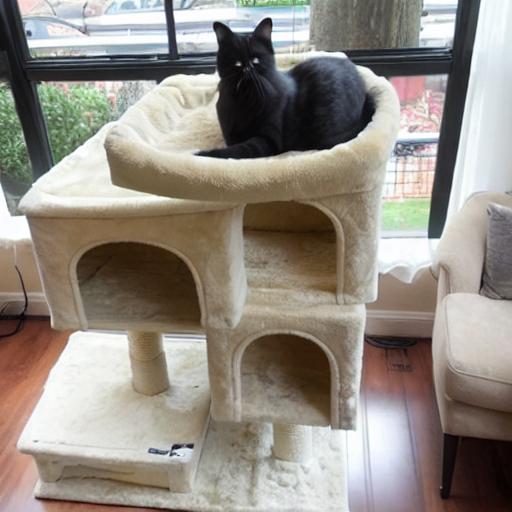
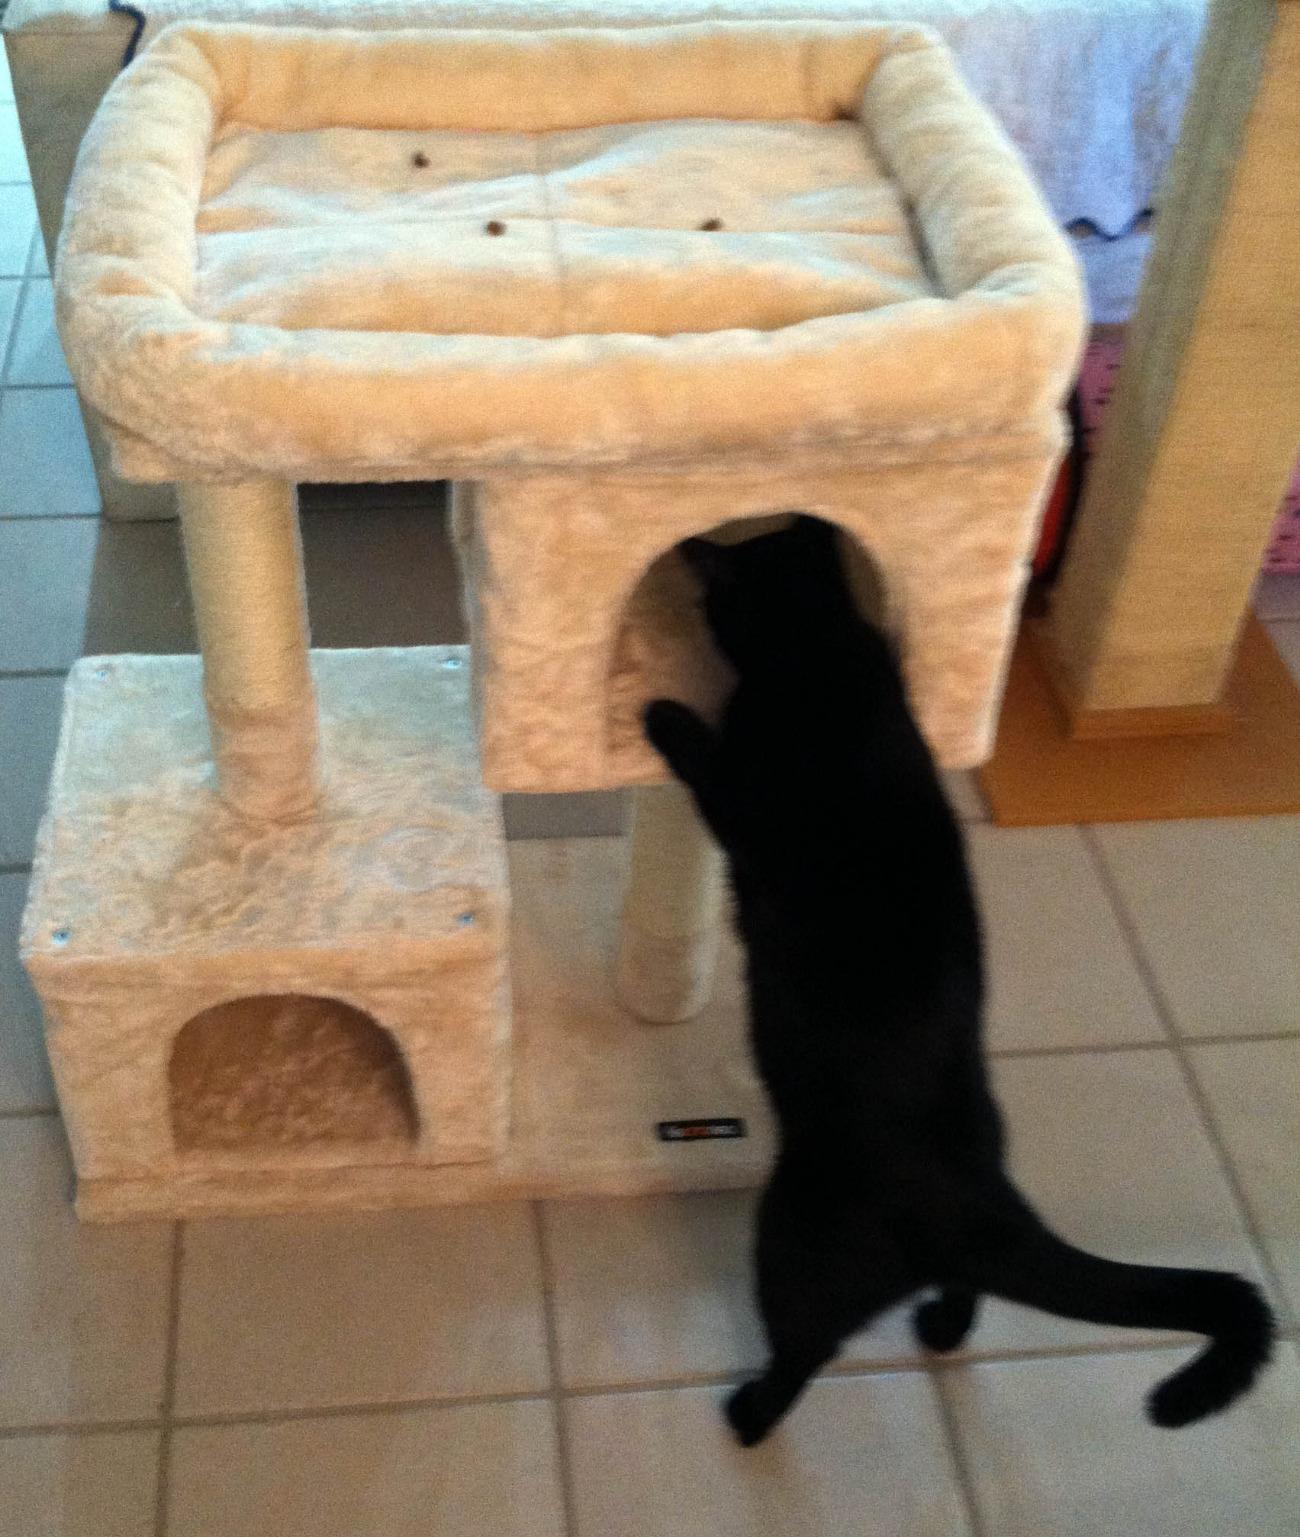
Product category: items_cat tree
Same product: no